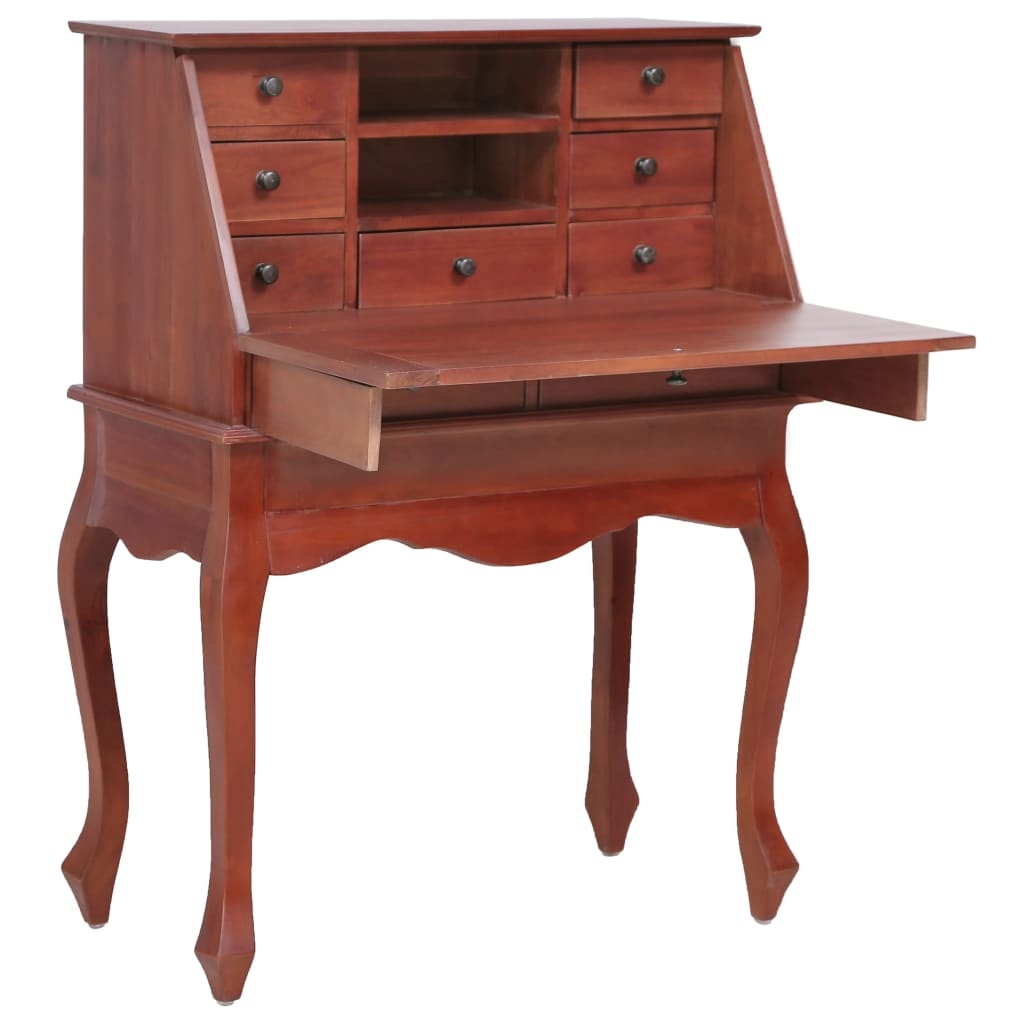
Sekretář hnědý 78 x 42 x 103 cm masivní mahagonové dřevo
Brand: vidaXL
Vytvořte si s naším dřevěným sekretářem ve vintage stylu speciální místo pro tvoření projektů stejně jako i psaní běžné korespondence! Sekretář je vybaven výklopnou stolní deskou, která nabízí velkou pracovní plochu s otevřenými přihrádkami a zásuvkami uvnitř, kde budete mít dostatek úložného prostoru pro uspořádání různých drobností na dosah ruky. Sekretář je vyrobený z masivního mahagonového dřeva, tropického tvrdého dřeva, které vyniká svou krásou, odolností a barvou. Jedinečné řemeslné zpracování přispívá k působivému retro stylu. Každá fáze výrobního procesu se provádí s největší péčí, ať už se jedná o leštění, natírání nebo lakování. Důležité upozornění: Krásný odstín a kresba dřeva se mohou lišit kus od kusu, a proto je každý nábytek jedinečný a lehce odlišný od ostatních. Výběr kusu k dodání je náhodný, což zajišťuje exkluzivitu a individualitu vašeho produktu. Barva: hnědá Materiál: masivní mahagonové dřevo s hnědou povrchovou úpravou Rozměry: 78 x 42 x 103 cm (Š x H x V) S 9 zásuvkami, 2 otevřenými přihrádkami a výklopnou stolní deskou S mosaznými knopkami Vyleštěné, natřené a nalakované
Category: Furniture > Cabinets & Storage > China Cabinets & Hutches > Secretary Desks with Hutch